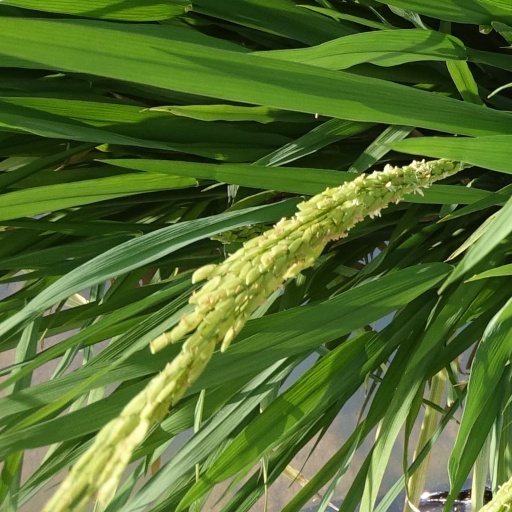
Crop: rice